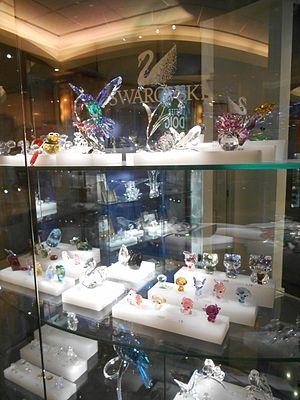
Produits Swarovski exposés dans une vitrine d'une bijouterie à la gare centrale de Montréal